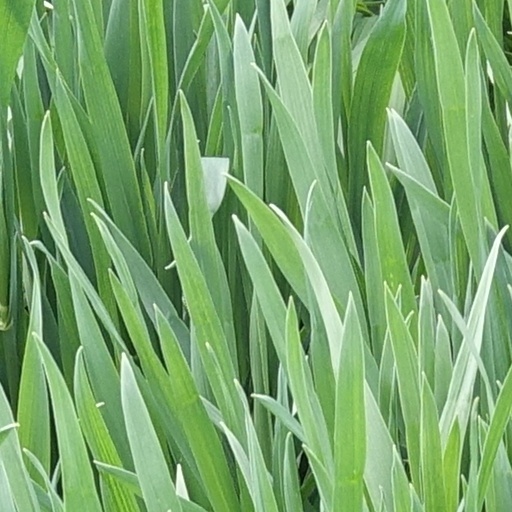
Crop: wheat